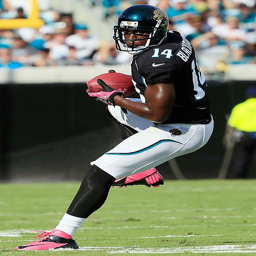
third substance - related incident has drawn him a-game suspension to start the season .